Svea 123

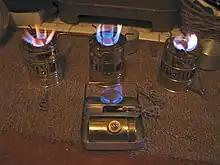

In the 1930s, Sieverts Lödlampfabrik (maker of the original Svea 123) produced the Campus No. 3 stove. Much like the later-produced Svea, it was a self-pressurizing stove with an integrated windscreen and an aluminum lid that doubled as a cook-pot, but was slightly narrower and taller (80 mm x 150 mm) than the Svea. Because of its small size, the Campus No. 3 was advertised as a "boon to Hikers, Cyclists, and Travellers generally." Also in the 1930s, Optimus introduced the No. 6 stove, which was nearly identical to the Svea 123 in size, weight, capacity, operation and design. Optimus dropped the No. 6 in the 1940s and did not produce a similar model until its acquisition of the Svea line in 1969.